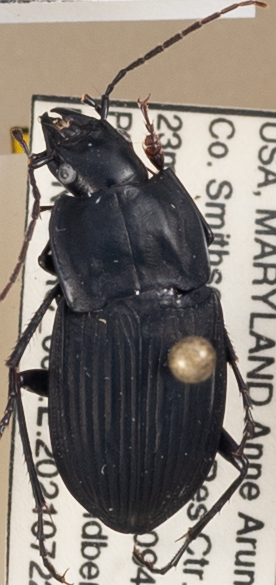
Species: Dicaelus furvus furvus
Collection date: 2021-07-22
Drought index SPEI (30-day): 0.234
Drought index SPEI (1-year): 2.09
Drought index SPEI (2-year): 1.45